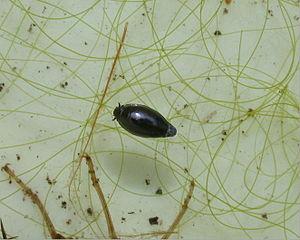
Gyrinus est un genre de petits coléoptères aquatiques de la famille des Gyrinidae dont le comportement a donné le nom. Ils vivent en été à la surface des eaux claires des étangs ou des mares, et tournent sur eux-mêmes en parcourant jusqu'à 50 centimètres à la seconde s'ils sont dérangés.
Gyrin est un nom vernaculaire ambigu désignant en français certains insectes coléoptères dulçaquicoles de la famille des Gyrinidae.
Gyrinus japonicus est une petite espèce aquatique d'insectes coléoptères de la famille des Gyrinidae, vivant à la surface des points d'eau claire que l'on trouve au Japon, en Corée du Sud et dans l'Extrême-Orient russe. Elle a été définie par l'entomologiste britannique David Sharp.